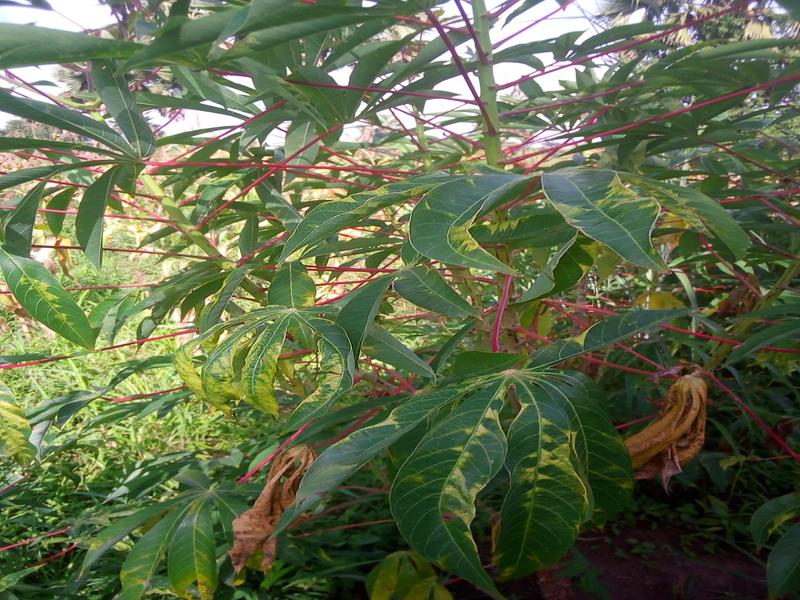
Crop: cassava
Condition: mosaic_disease